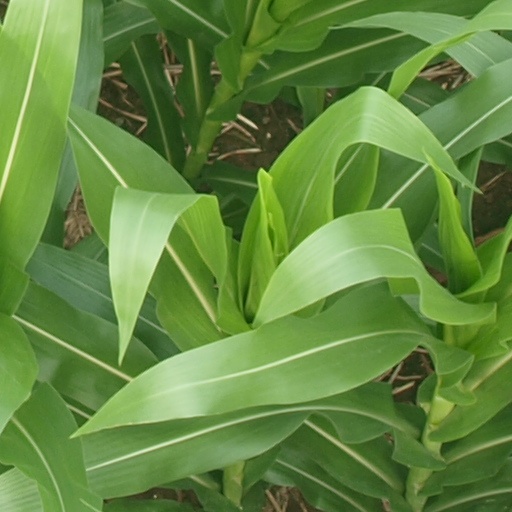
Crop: maize; corn